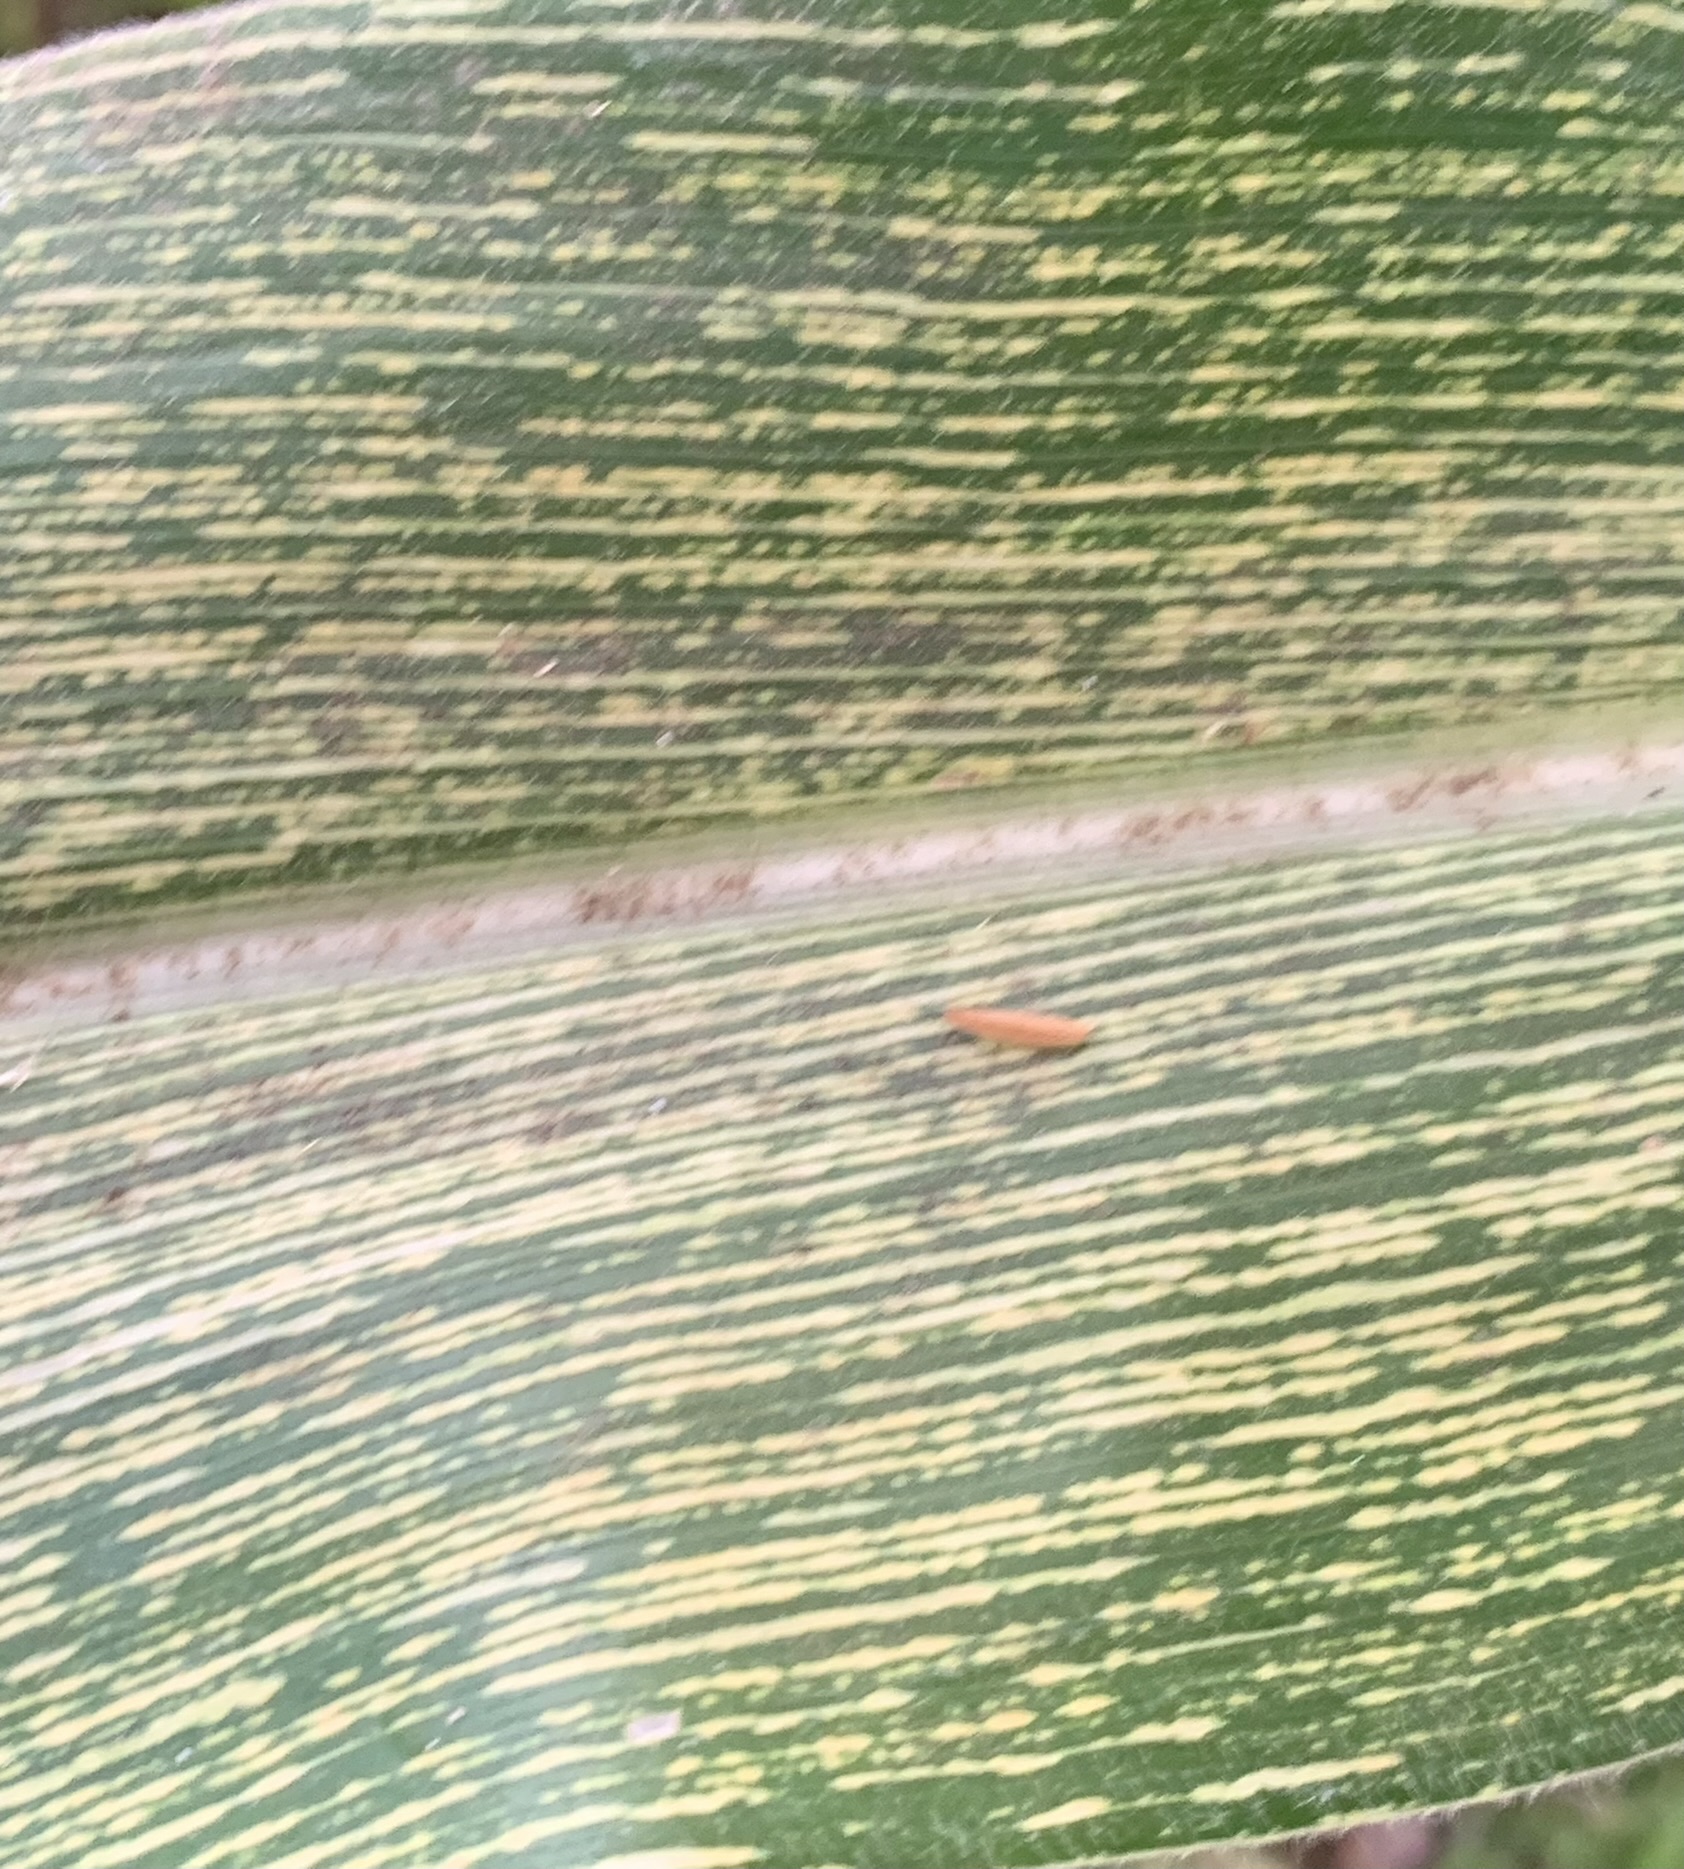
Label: MSV